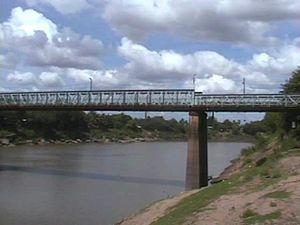
La Rova est une rivière de la péninsule de Kola à l'extrême nord-ouest de la Russie, dans l'oblast de Mourmansk. Elle prend sa source sur les pentes du mont Ioumperouaïv, à plus de 300 mètres d'altitude dans les hauteurs de Keïvy et se jette au bout de 75 kilomètres dans le lac Kalmozero formé par la Iokanga, à 213 mètres d'altitude. Son cours supérieur est traversé de rapides. En aval, son cours est plat et traverse des zones marécageuses.